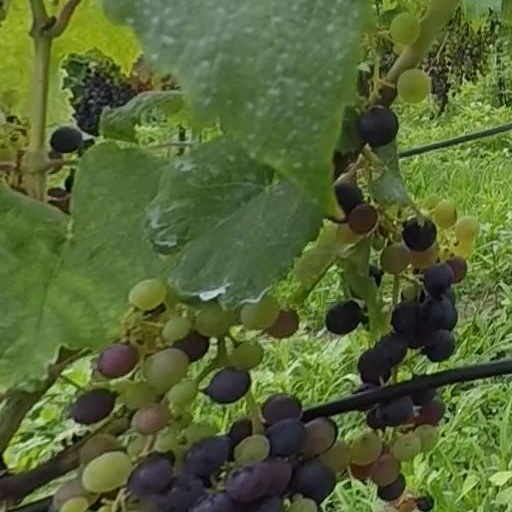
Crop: grape